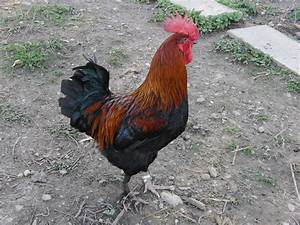
Label: gallina